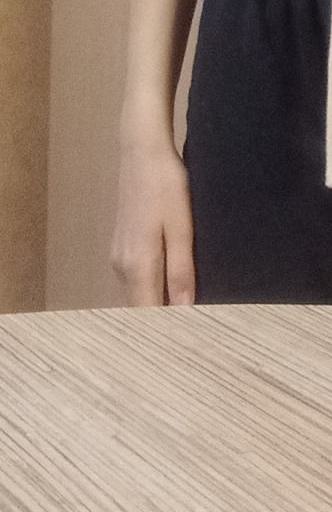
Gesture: no_gesture